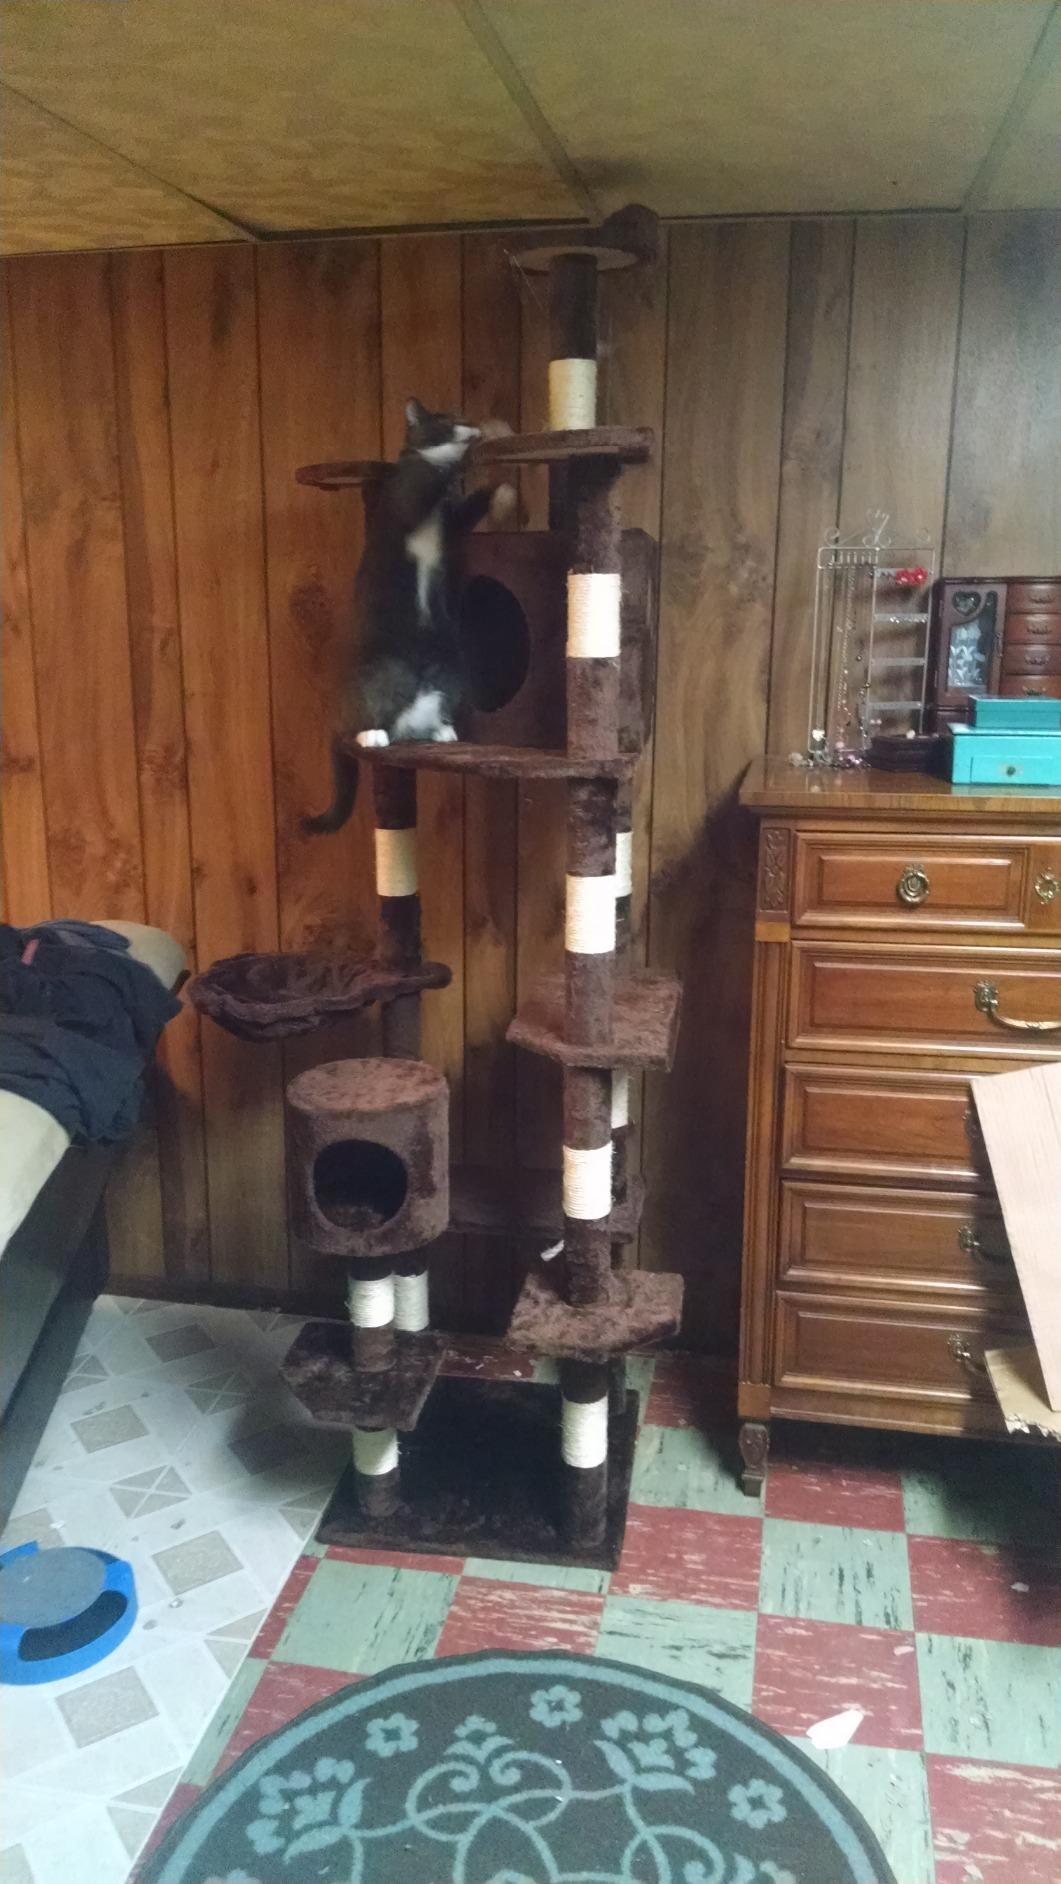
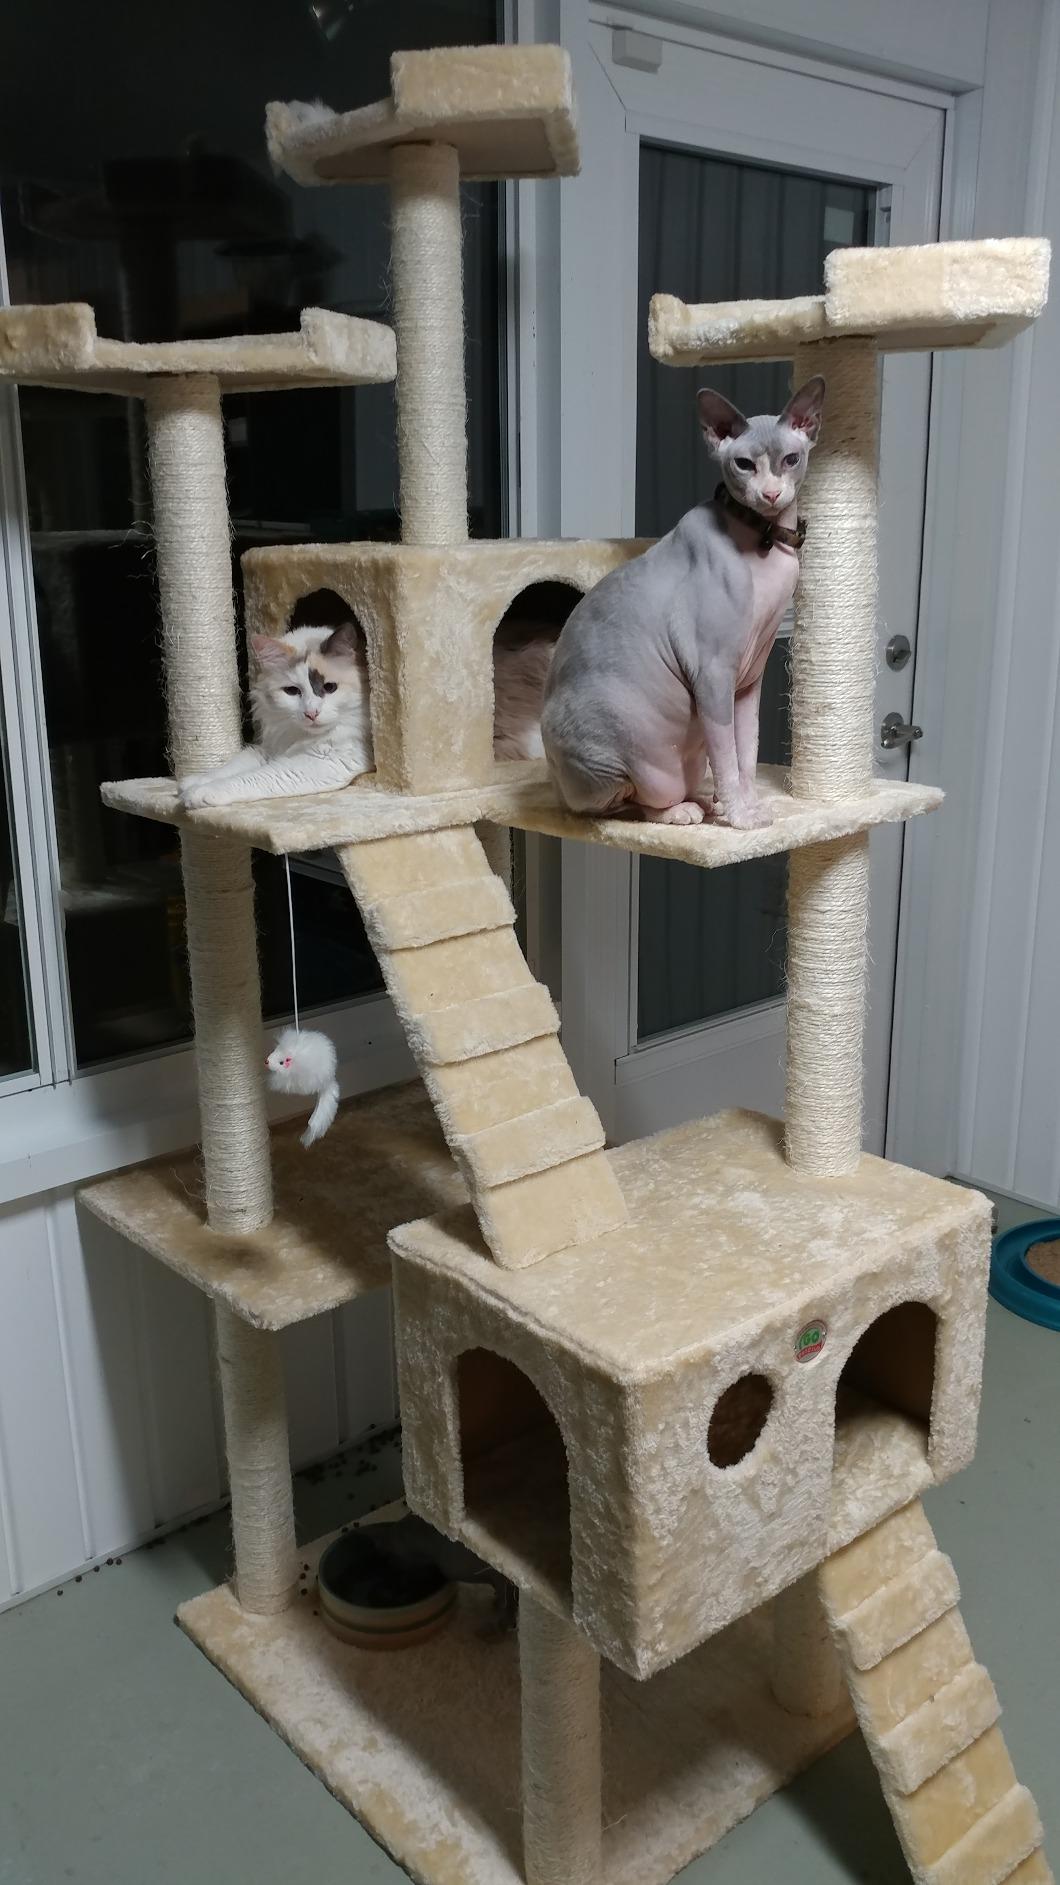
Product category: items_cat tree
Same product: no